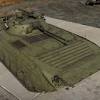
Label: BMP-2